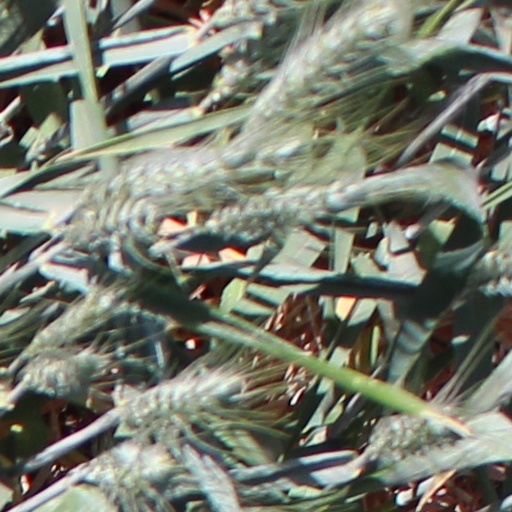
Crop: wheat